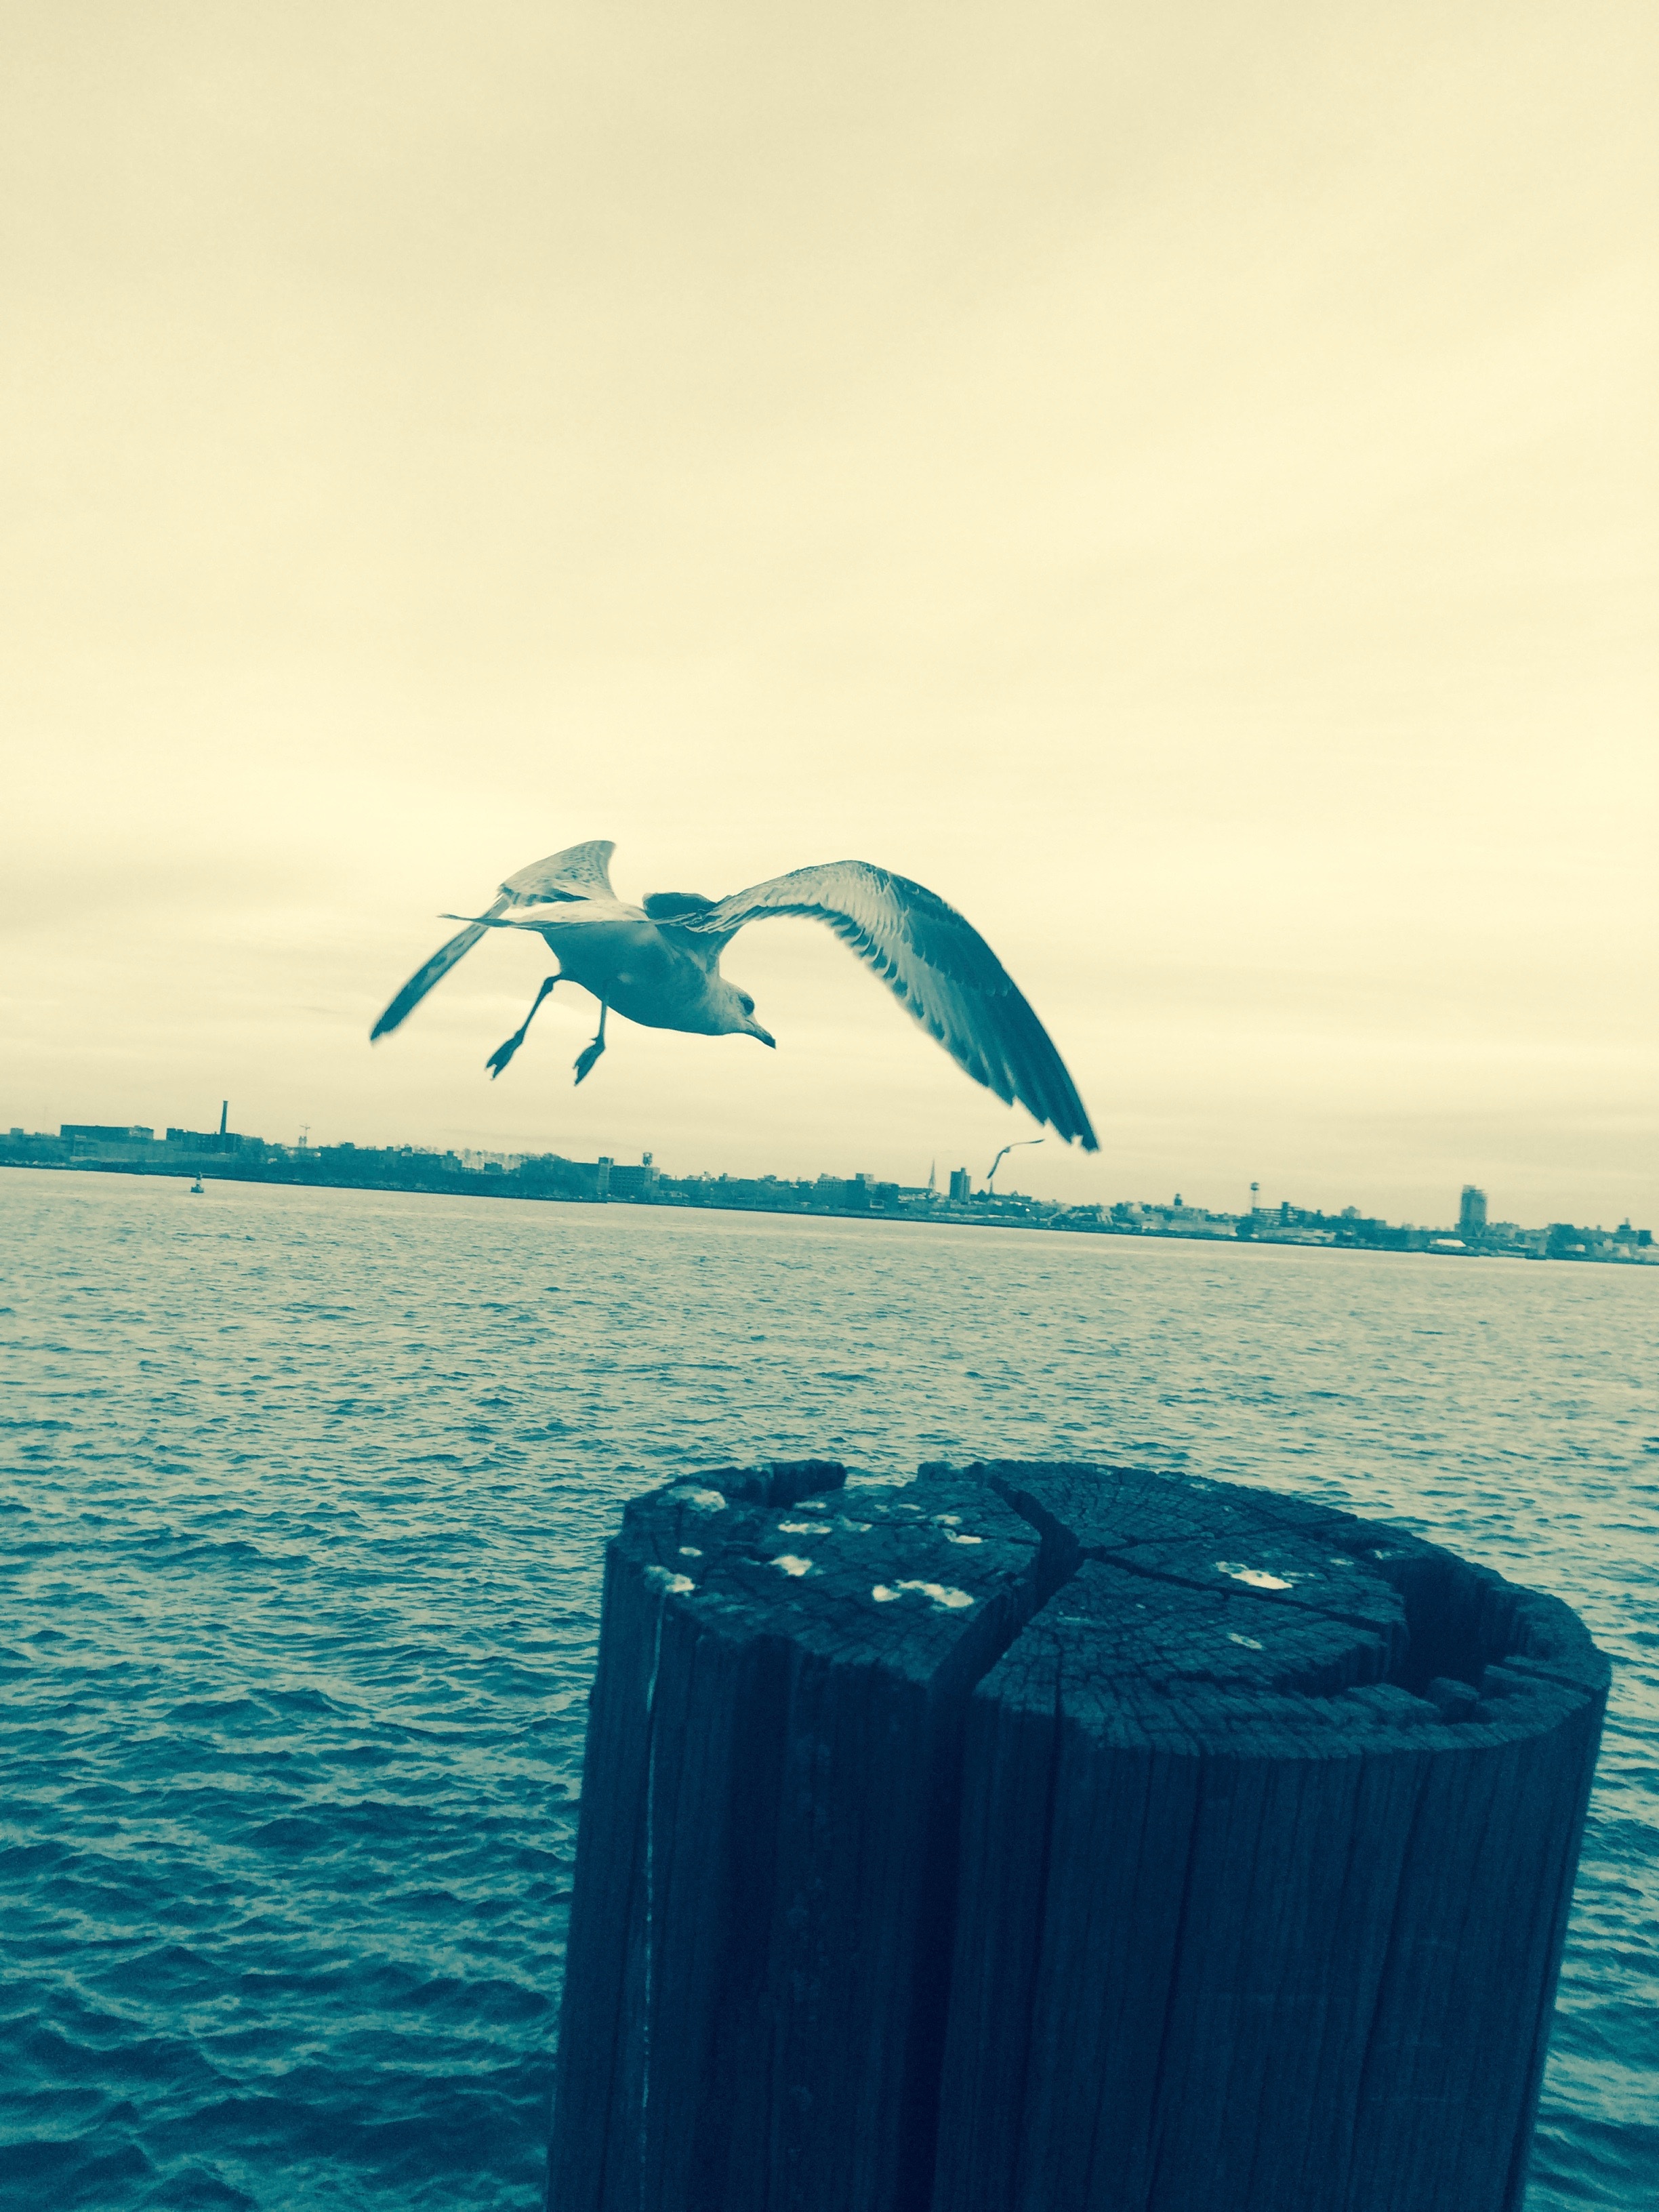
beach, sea, coast, water, ocean, horizon, wave, wind, ice, reflection, bay, blue, iceberg, atmosphere of earth, surfing equipment and supplies